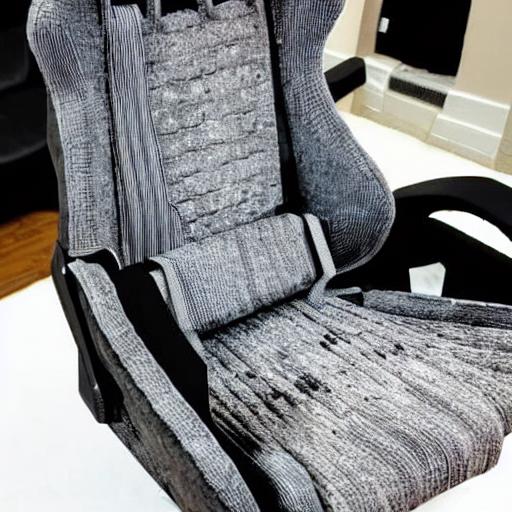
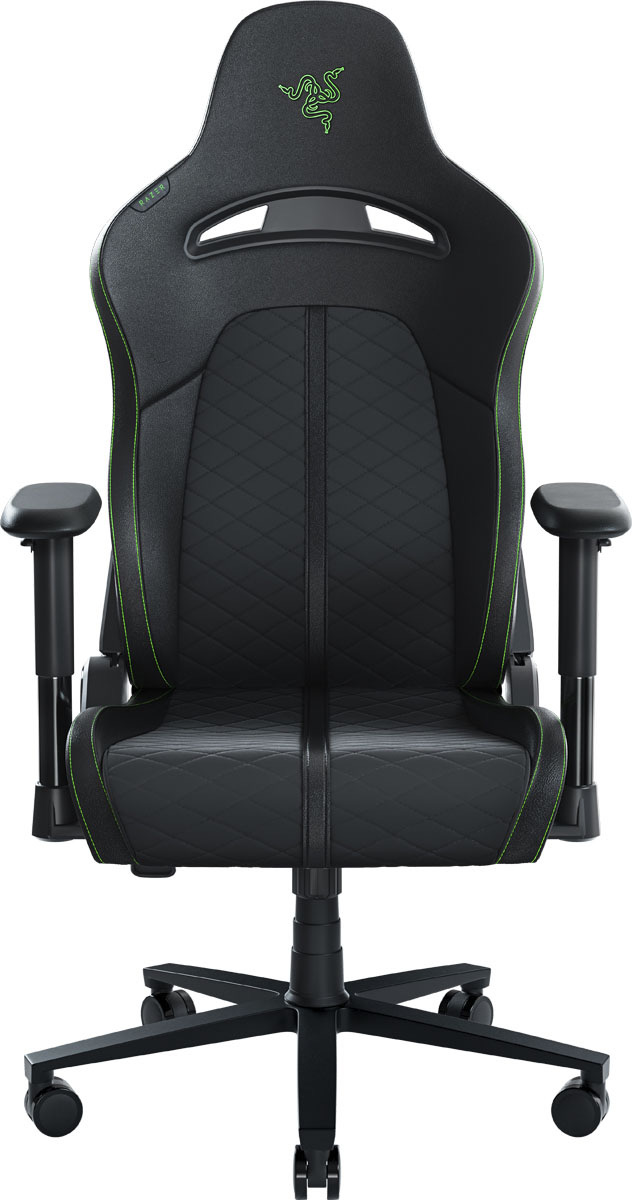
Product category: items_chair
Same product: no